Jamiri

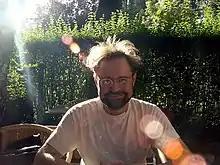
Jamiri.

Jamiri (real name Jan-Michael Richter, born 3 May 1966 in Hattingen-Blankenstein, Germany) is a German comics artists.